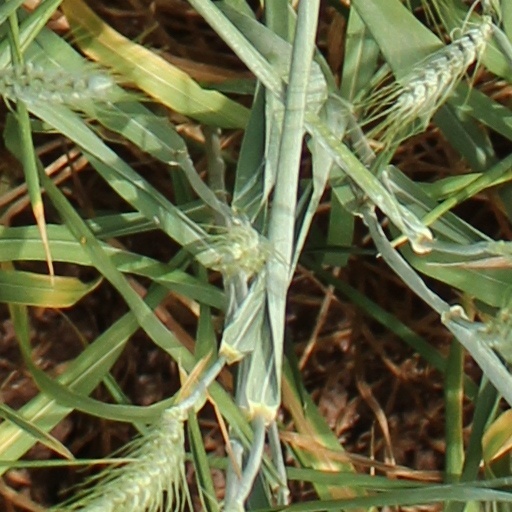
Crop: wheat